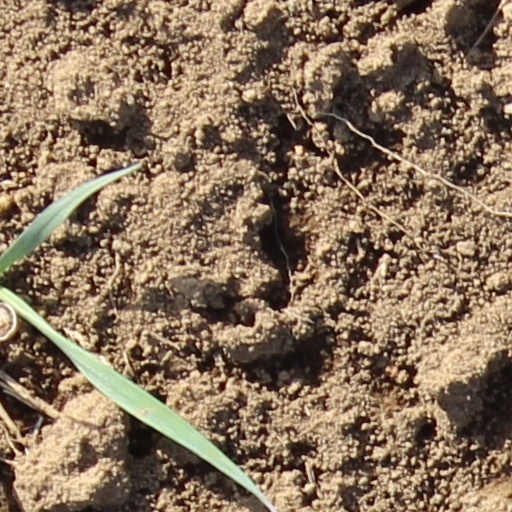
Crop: wheat